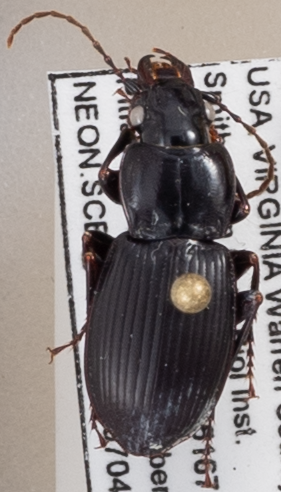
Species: Cyclotrachelus sigillatus
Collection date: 2019-07-04 04:00:00
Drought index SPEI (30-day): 0.17
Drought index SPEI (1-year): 2.09
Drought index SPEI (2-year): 2.09